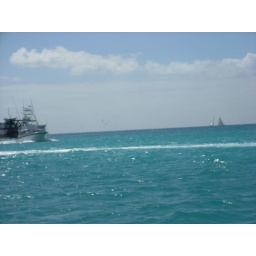
ship and sailboats in harbor of Phillipsburg St. Maartins from a water taxi.